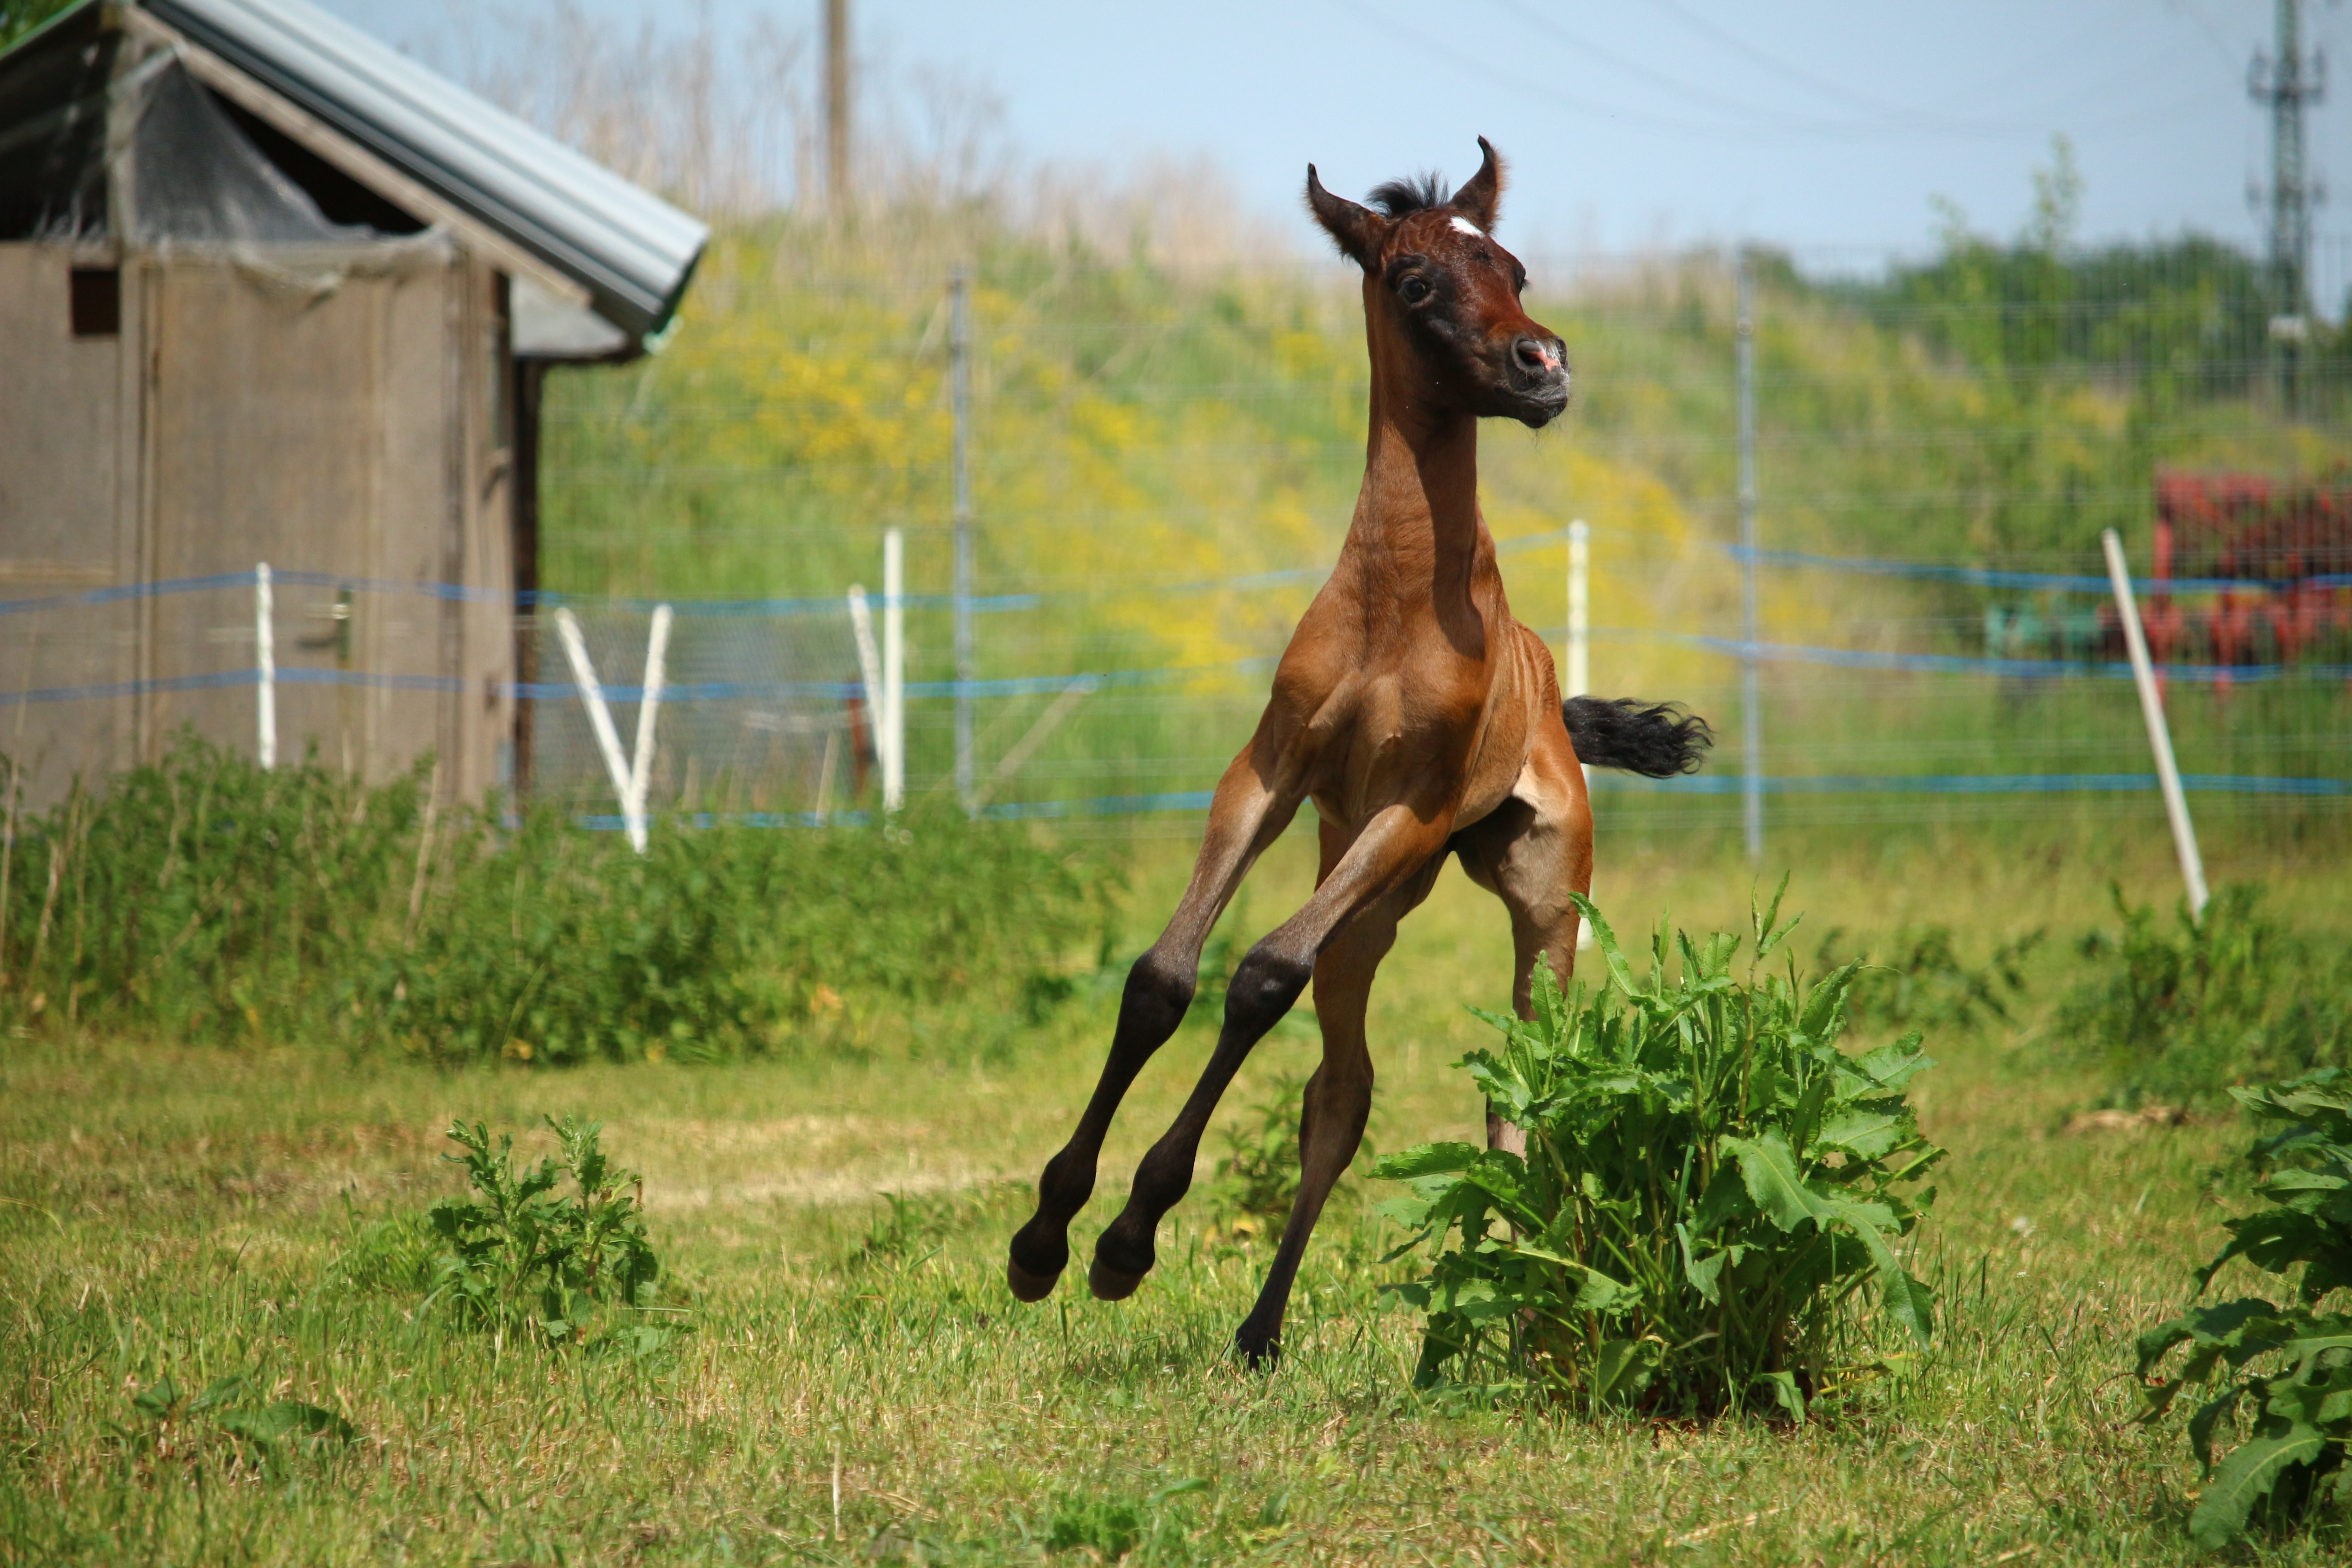
pasture, horse, mammal, stallion, vertebrate, mare, foal, colt, thoroughbred arabian, brown mold, gallop, pack animal, suckling, horse like mammal, mustang horse